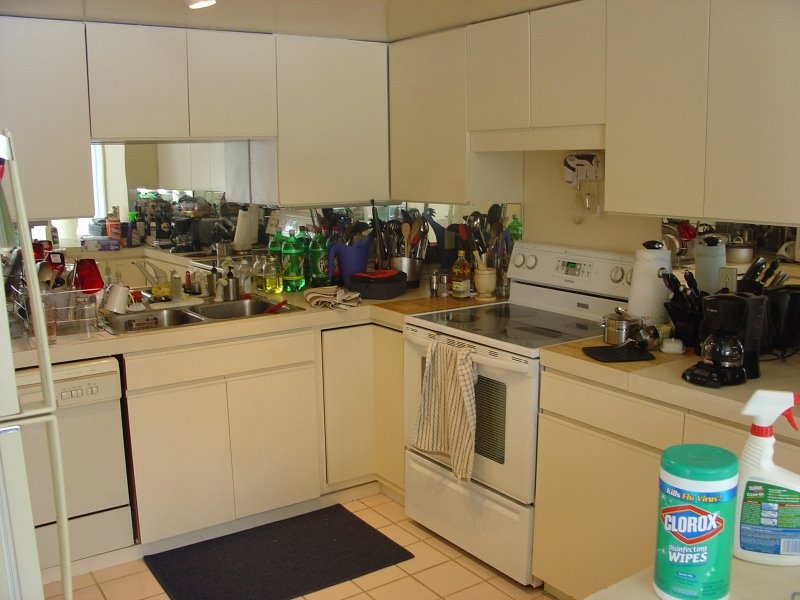
Room type: kitchen